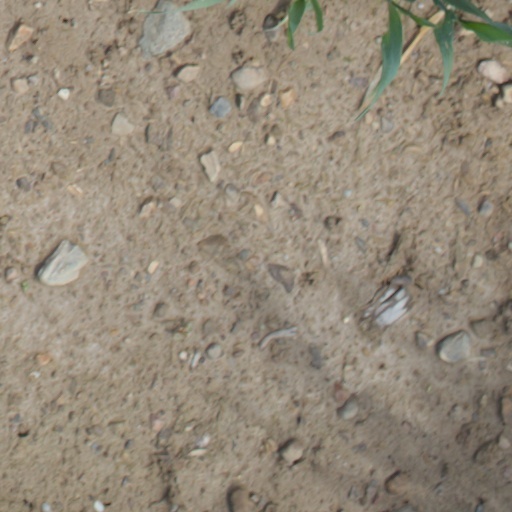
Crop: wheat